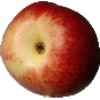
Label: nectarine